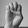
ASL letter: E